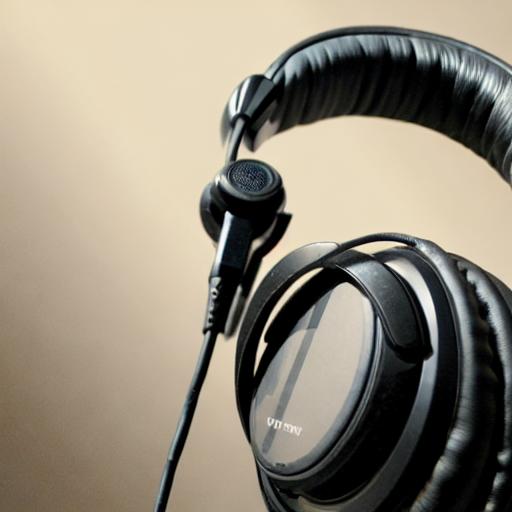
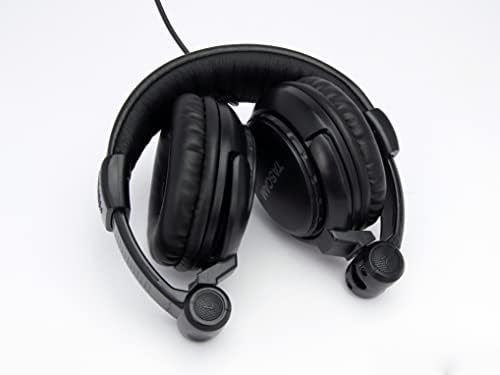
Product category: headphones
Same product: no